Torres Strait Islanders

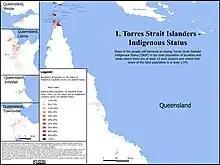
Geographical distribution of people with Torres Strait Islander Indigenous status

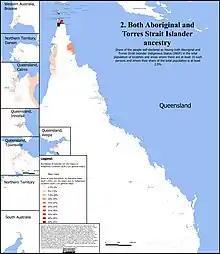
Geographical distribution of people with both Aboriginal and Torres Strait Islander Indigenous status

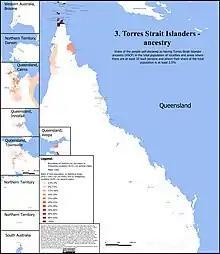
Geographical distribution of people with Torres Strait Islander ancestry

Of the 133 islands, only 38 are inhabited. The islands are culturally unique, with much to distinguish them from neighbouring Papua New Guinea, Indonesia and the Pacific Islands. Today the islands are multicultural, having attracted Asian and Pacific Island traders to the beche-de-mer, mother-of-pearl and trochus-shell industries over the years.